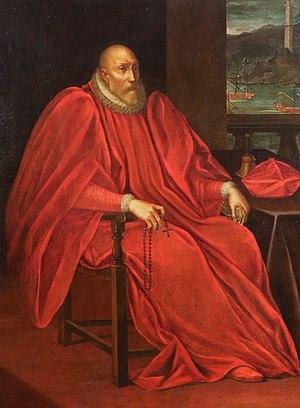
Andrea Semini ou Andrea Semino est un peintre italien de la fin de l'ère maniériste, actif principalement à Gênes et Milan au XVIᵉ siècle.
Simone Spinola est un doge de Gênes du 15 octobre 1567 au 3 octobre 1569.